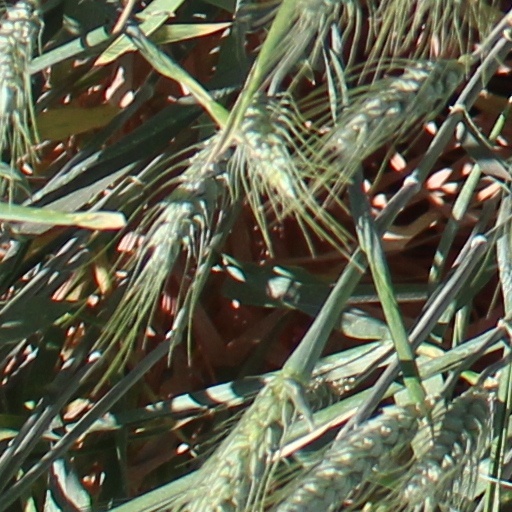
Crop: wheat